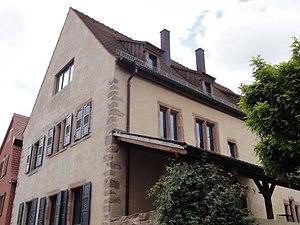
La maison natale de Beatus Rhenanus est un monument historique situé à Sélestat, dans le département français du Bas-Rhin. Beatus Rhenanus, forme latinisée de son nom Beat Bild est un lettré alsacien du XVIᵉ siècle.
Ce tableau présente la liste de tous les monuments historiques de Sélestat, classés ou inscrits.